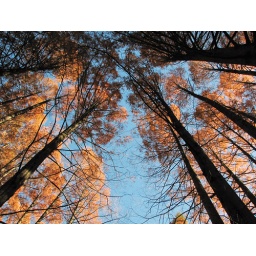
Taken in autumn, out in the mountains near a traditional Japanese house museum. Taken with: Canon Powershot S3 IS